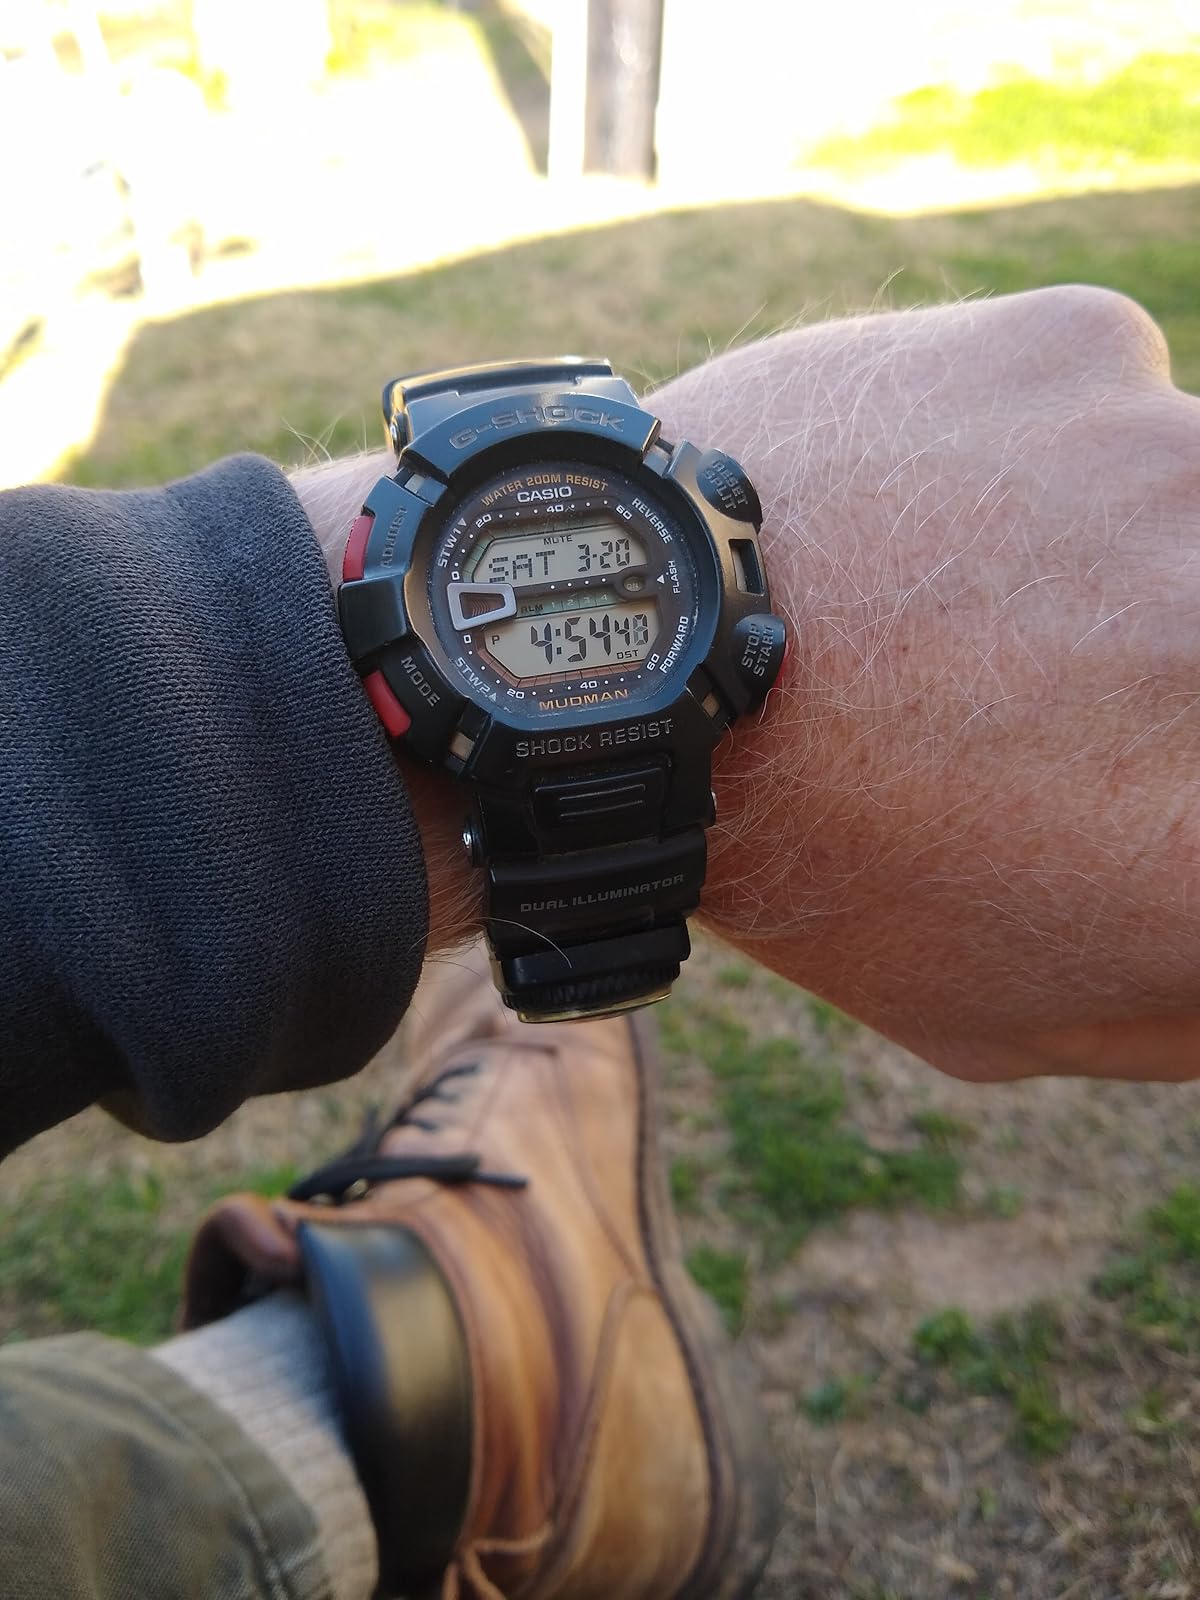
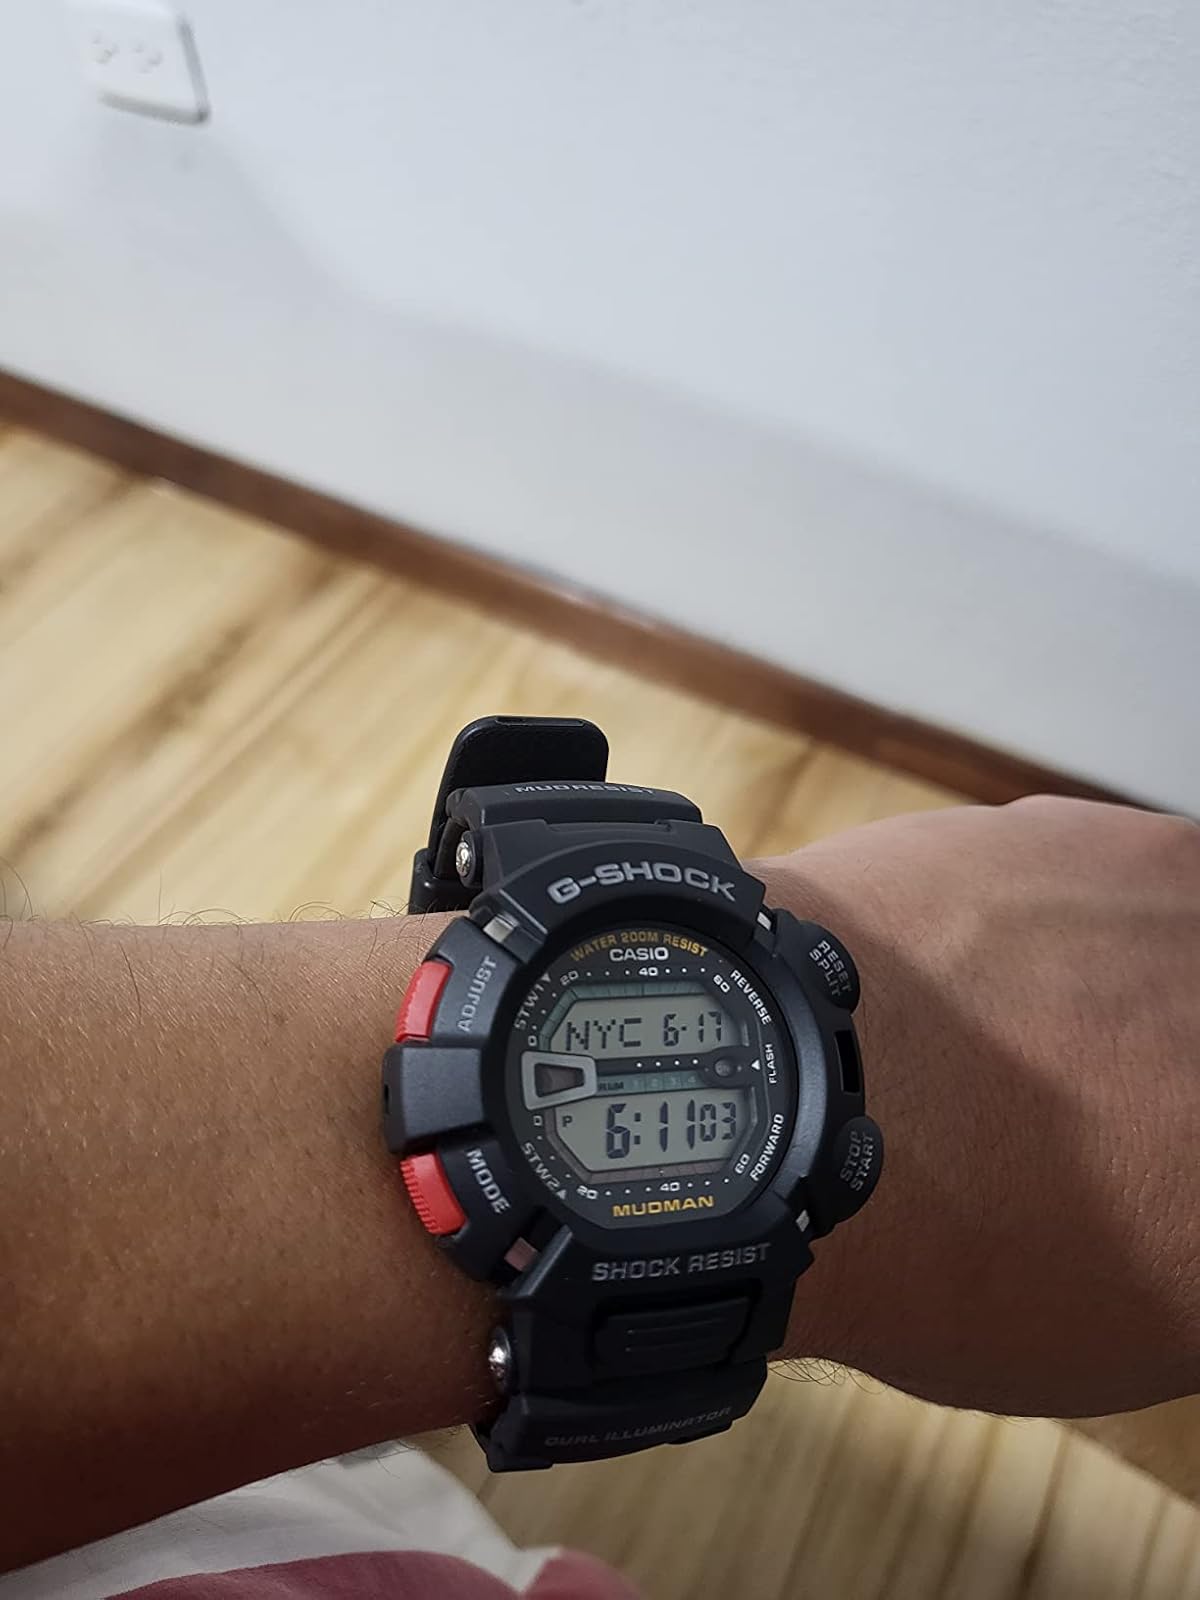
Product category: accessories_watch
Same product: yes